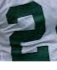
Number: 2